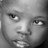
Emotion: neutral